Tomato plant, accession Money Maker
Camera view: vertical (180 deg); turntable rotation: 150 degrees
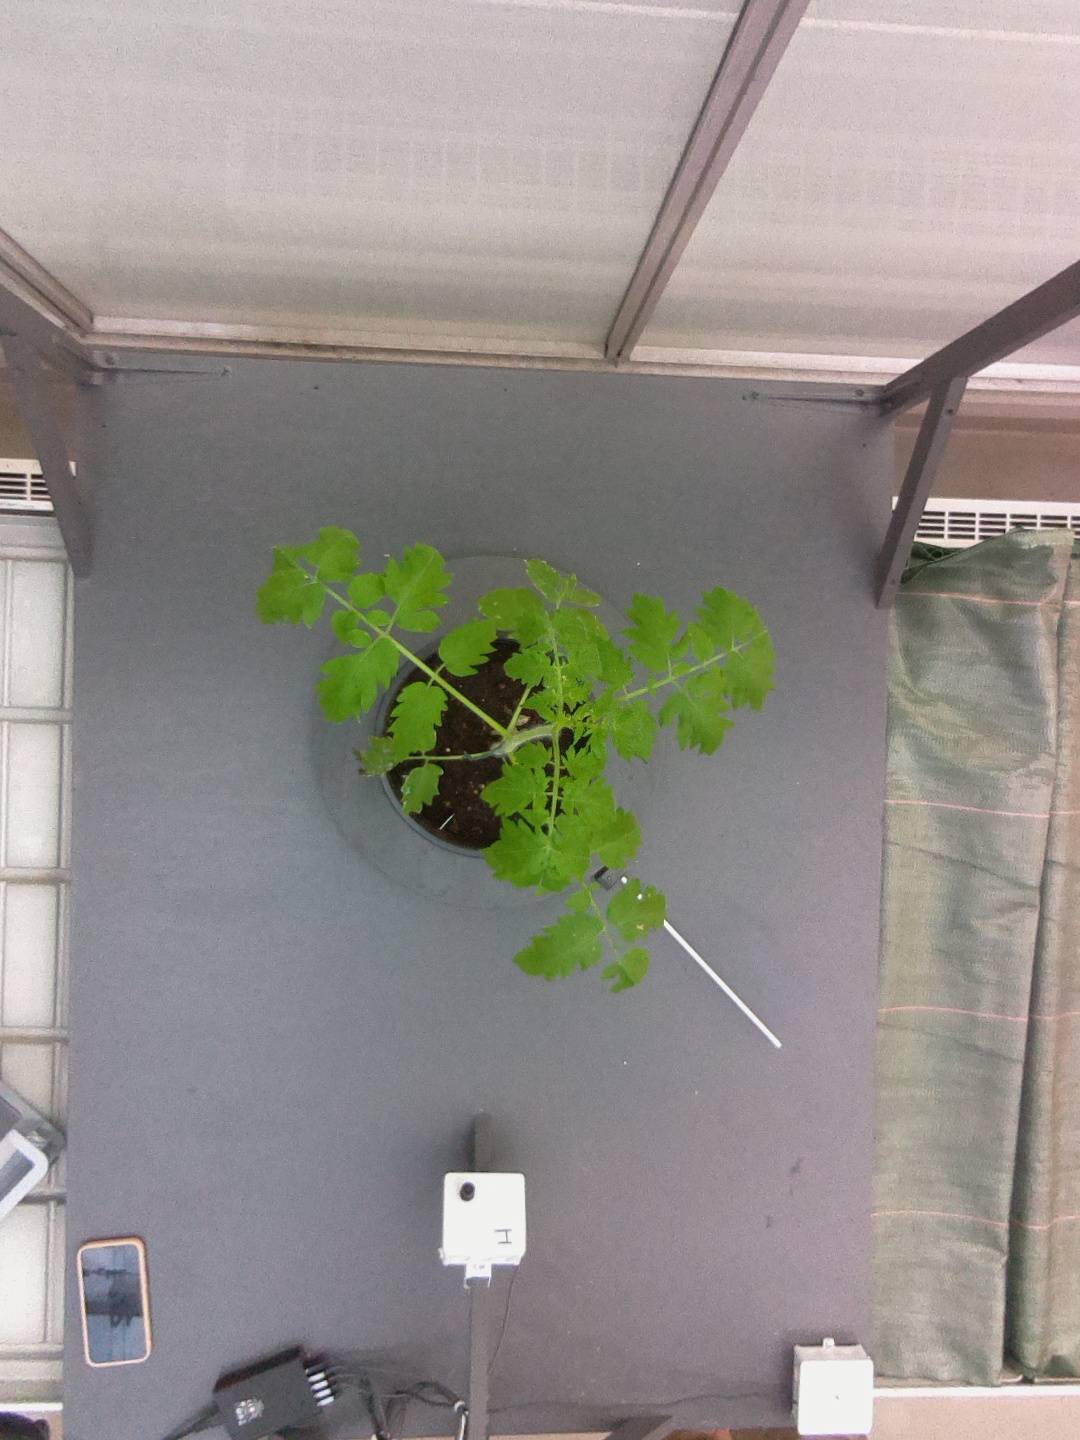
BBCH growth stage 13: 6 of true leaves visible